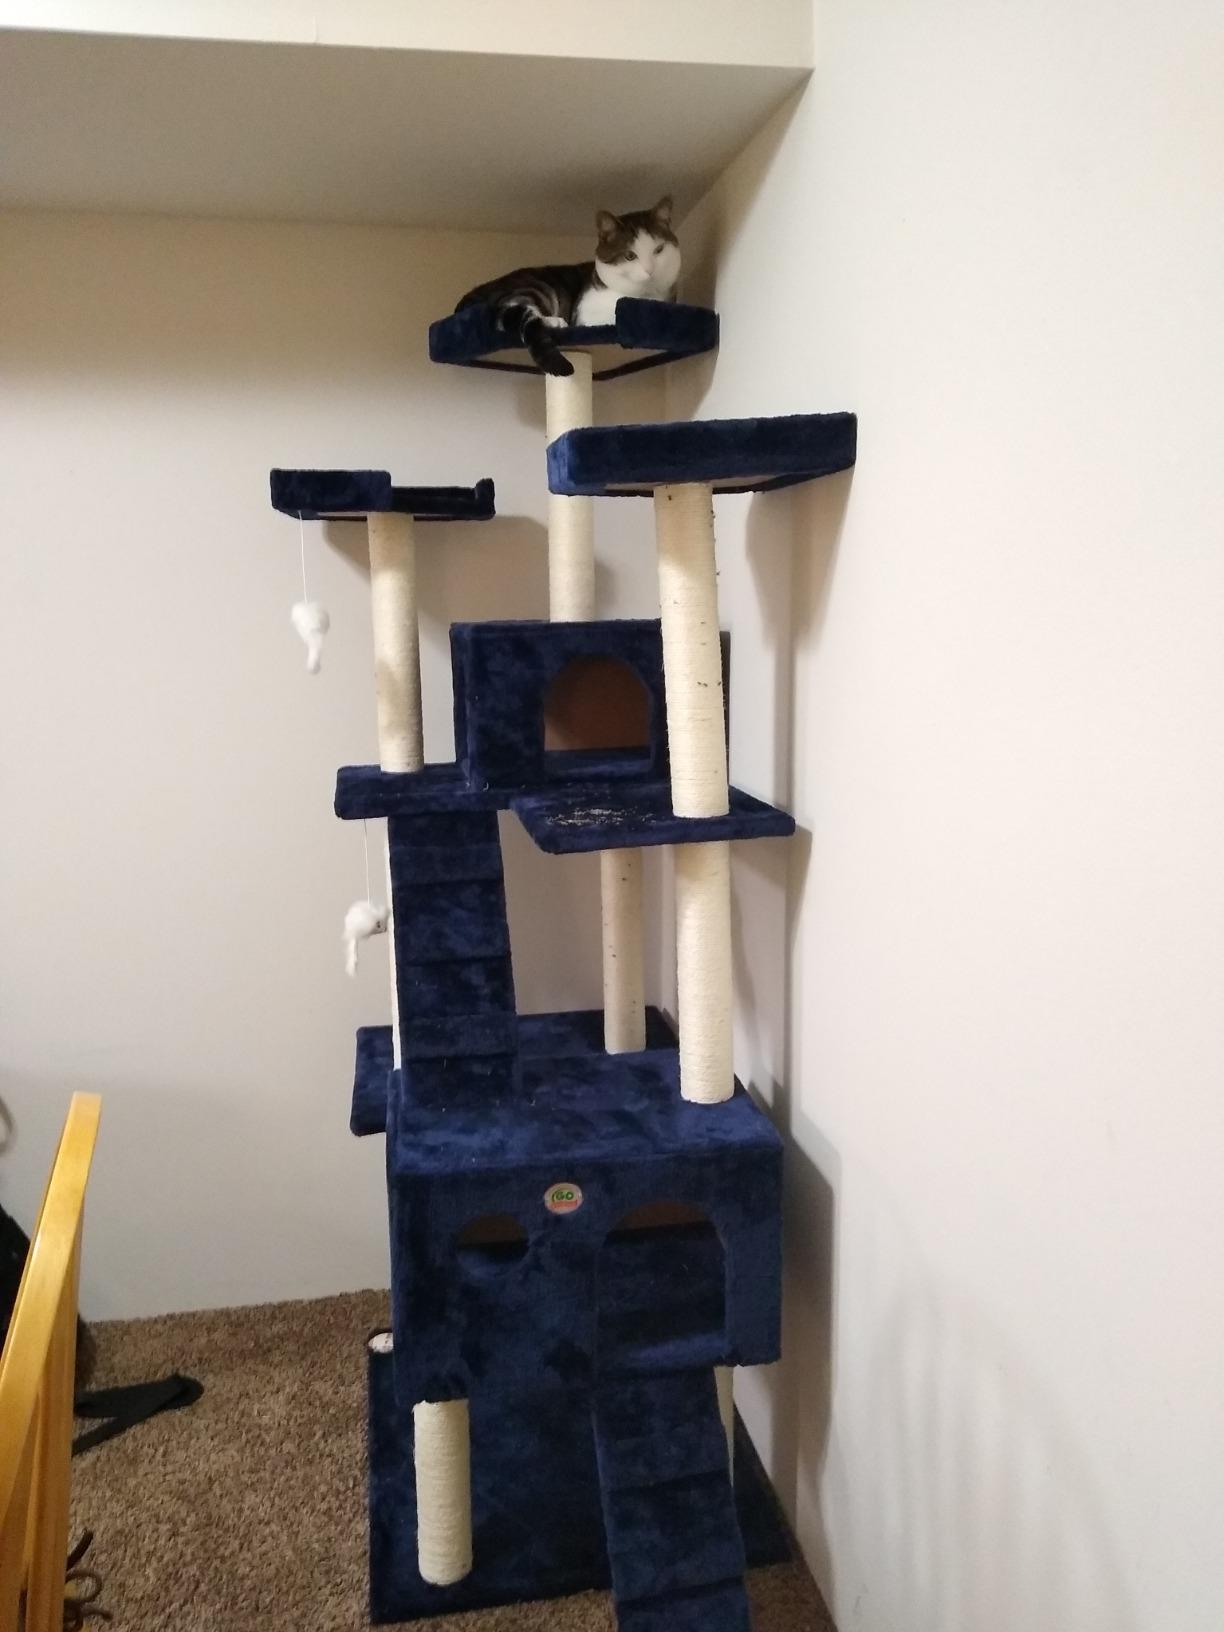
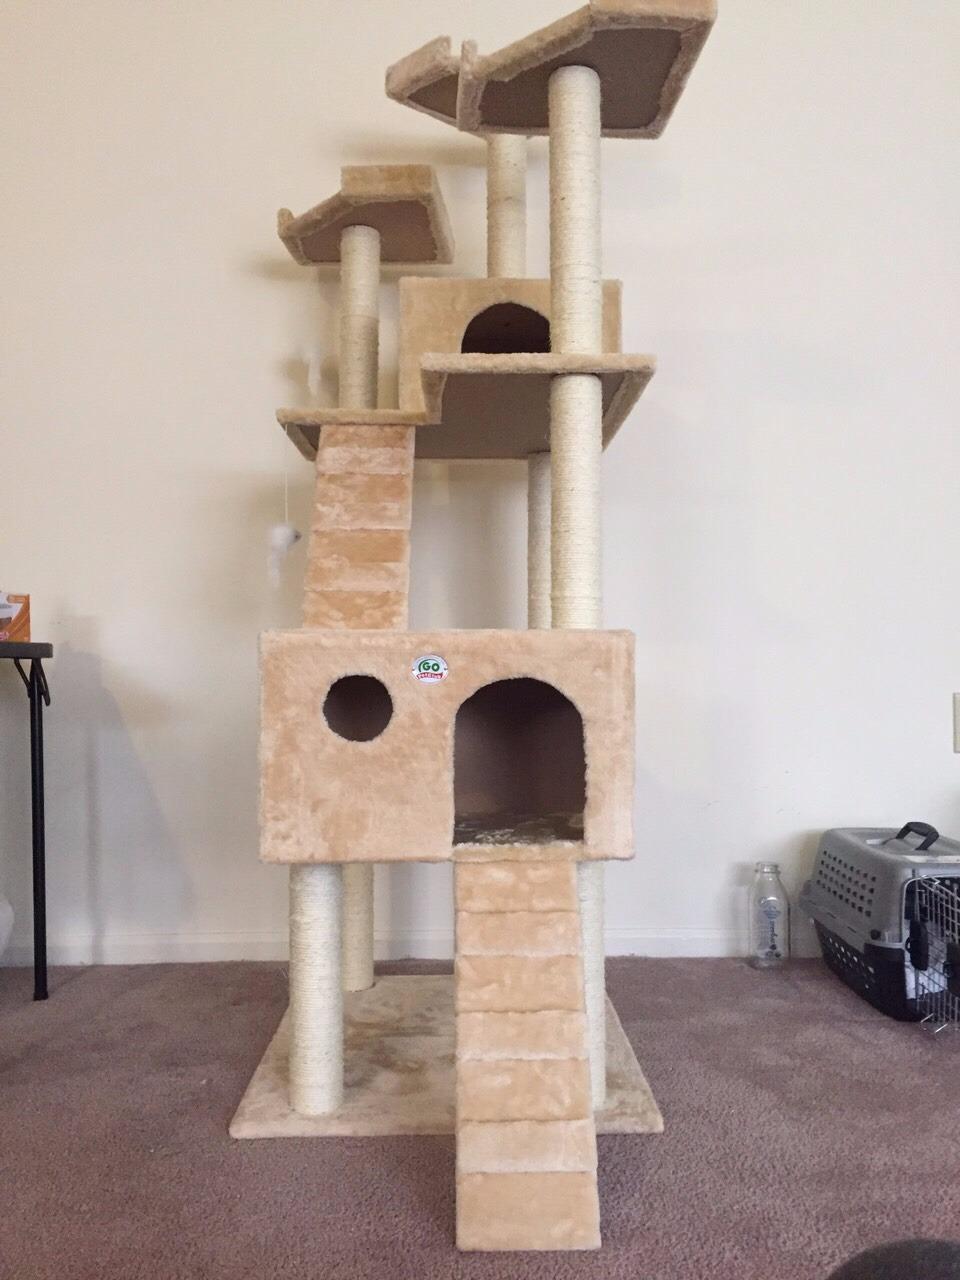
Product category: items_cat tree
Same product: no